Terry McCabe

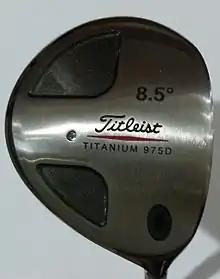
975D Driver by Terry McCabe

In 1996, McCabe joined Titleist as the director of research & development. McCabe was hired by Wally Uihlein to revitalize the Titleist Brand into 'serious clubs for serious golfers'. McCabe's first mission was to create a driver that would re-establish Titleist's Brand. The 975D driver later became the #1 driver on the PGA Tour. McCabe's designs included the 975D, 975E, 975EFS, 975LLF, 975LFE, 975J, 975JVS drivers. The 975F, 970, the retro PT13 and PT15 bore through fairway woods. The 681(played by Tiger Woods & Greg Norman), PM731(played by Phil Mickelson), 690MB, 690CB, & 680 forged irons. The first Vokey wedges, the BV 256.14 and BV 260.08, were the works of McCabe and his personal master model maker, Jose Perez, who is still currently active at Titleist.